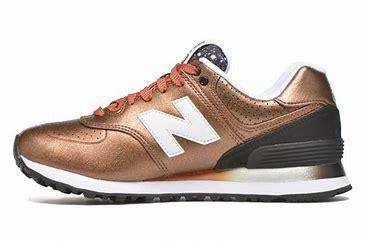
Brand: New
Model: Balance WL574